Izz al-Din Manasirah

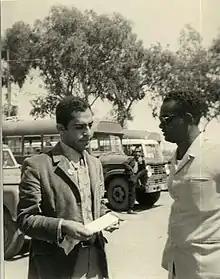
Manasirah along with Salah Ahmed Ibrahim in Basra, Iraq in 1971

He moved to Jordan and contributed to the building of the cultural landscape in Jordan with selected Jordanian and Palestinian intellectuals, serving as director of cultural programmers on Jordanian radio from 1970 to 1973. During the same period, he founded the Jordanian Writers' Association with a few Jordanian intellectuals and writers. He was elected as a member (rapporteur) of the Preparatory Committee, along with such figures as Mahmoud Saifuddin of Iran, Isa Nawari, Mahmoud Samra, lawyer Adi Madanat, and publisher Osama Sha'aa. He had a close friendship with Jordanian novelist Tisr Spol, strengthened during their work together on Jordanian radio. Al-Nasir lived through the bloody events of Black September between Palestinian organizations and the Jordanian regime, but was not involved despite his cultural activity in support of Tahrir. Following Black September, he was harassed by security authorities, as were many Palestinian and Jordanian figures supporting the work and the Liberation Organization, and was forced to leave for Beirut on 14 March 1974.